Eurovision Song Contest 1956

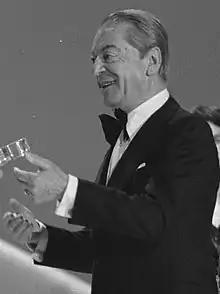
Black-and-white photograph of Marcel Bezençon in 1980

The first Eurovision Song Contest took place in Lugano, Switzerland, following an offer by the SRG SSR to stage the event at the EBU's General Assembly in October 1955. In addition, Switzerland was a logical choice from a technical perspective for the hosting of what was a live, simultaneous, cross-border transmission, as its geographically central location in Europe facilitated terrestrial broadcasts across the continent, as well as being the location of the EBU's headquarters. The selected venue for the contest was the , a casino and former theatre situated on Lake Lugano. It had a capacity of 700 seats. 400 seats in the stalls were reserved for invited guests whereas tickets for the balcony were on sale from 17 May 1956 for . The theatre, used for theatrical and musical performances, ballroom dance and other shows, closed shortly after featuring its last performance in April 1997 before being demolished in 2001 to make room for the extension of the casino.